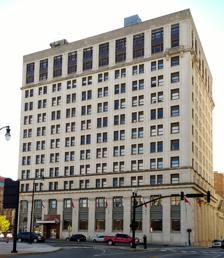
Building: The Stahlman
Country: United States of America
Year built: 1907
United States historic place The Stahlman U.S. Historic district Contributing property Show map of Tennessee Show map of the United States Location Third Avenue, North and Union Street, Nashville, Tennessee Coordinates 36°09′56″N 86°46′42″W / 36.16556°N 86.77833°W / 36.16556; -86.77833 ( Nashville Financial Historic District ) Area less than one acre Built 1907 ( 1907 ) Architect James Edwin Ruthven Carpenter, Jr. and Walter D. Blair Architectural style Beaux-Arts Part of Nashville Financial Historic District ( ID02000232 ) Designated CP March 20, 2002 The Stahlman is a historic building in Nashville, Tennessee , U.S. It was completed in 1907 for Major Edward Bushrod Stahlman . History It was built by Major Edward Bushrod Stahlman . When the Stahlman building opened in 1907, it housed the Fourth National Bank. The original vault still resides in the basement. It remained in the Stahlman family until the 1950s. Over 100 years old, the building has been renovated into loft apartments and retail space.} Since 1967, its roof has featured large neon letters spelling the callsign of radio station WKDF (and before that, its predecessor, WKDA), which occupied part of the building until moving to new facilities in 1978. Stahlman Building Nashville 2018 from the southeast Architectural significance The building was designed by architects James Edwin Ruthven Carpenter, Jr. and Walter D. Blair . It has been listed on the National Register of Historic Places as a contributing property to the Nashville Financial Historic District  since March 20, 2002. References